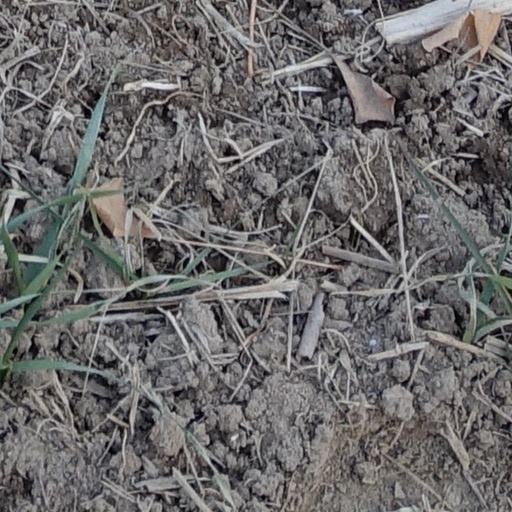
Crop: wheat